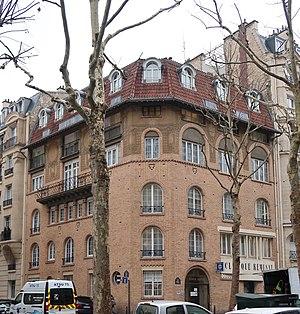
Clinique Rémusat, 21 rue de Rémusat (Paris, 16e).
La rue de Rémusat est une voie du 16ᵉ arrondissement de Paris, en France.